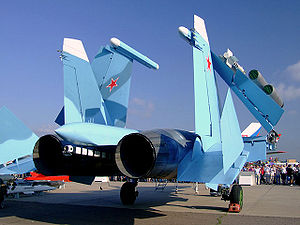
Sukhoj Su-33 / Design
En Su-33 med foldede vinger ved MAKS Airshow i 2007. Under det afkortede haleparti ses halekrogen til brug for hangarskibslandinger
Sukhoj Su-33 er et altvejrs-jagerfly konstrueret til brug på hangarskibe. Flyet er designet af den russiske virksomhed Sukhoj og fremstillet af KnAAPO.